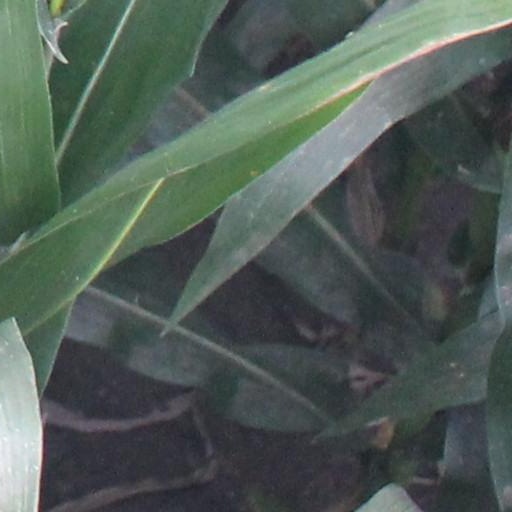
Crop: maize; corn